Häfeli DH-5

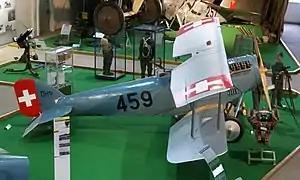
Häfeli DH-5, second series.

The Häfeli DH-5 was a 1910s Swiss two-seat reconnaissance aircraft, built by the aircraft department of the Federal Construction Works ("Eidgenoessische Konstruktionswerkstaette", K + W) at Thun, Switzerland.